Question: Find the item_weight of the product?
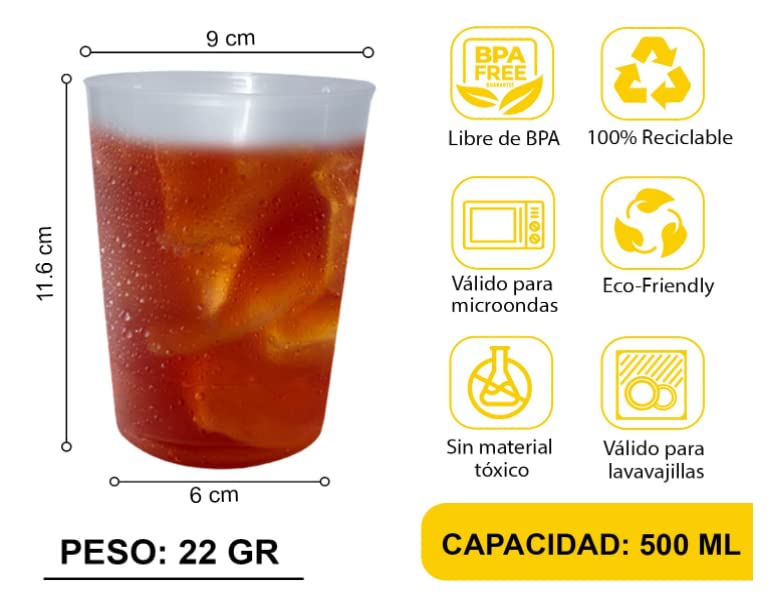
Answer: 22.0 gram